Khin Ohmar

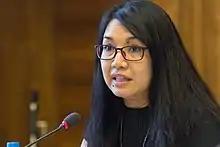

Khin Ohmar is a Burmese democracy activist noted for her leadership in the 8888 Uprising and her work with the Women's League of Burma and the Burma Partnership.